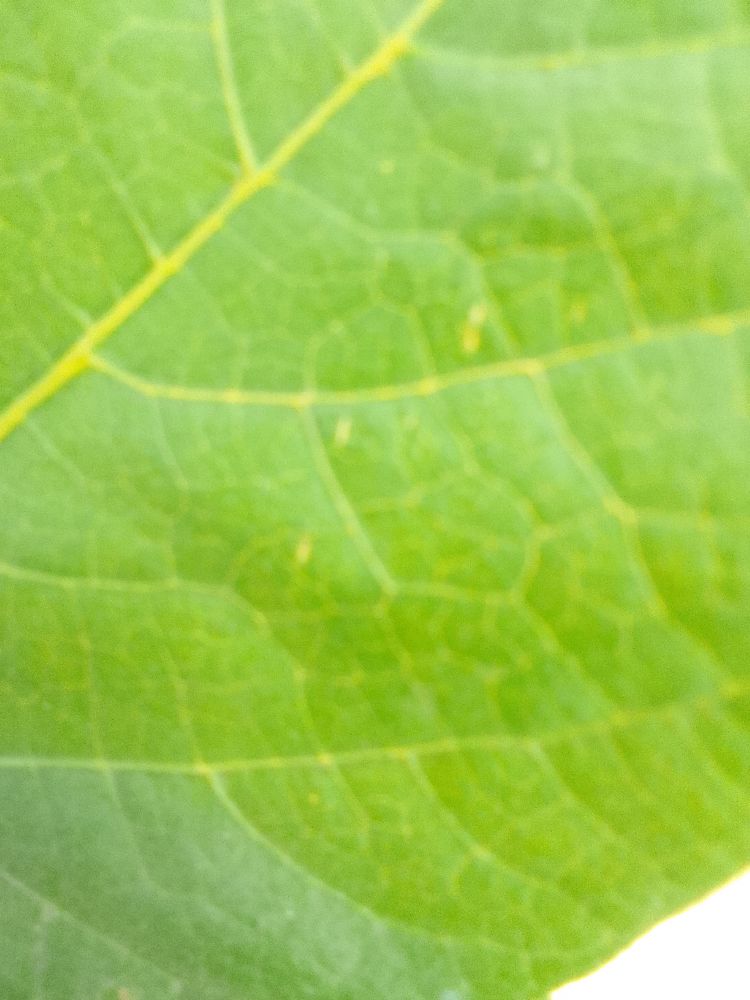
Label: healthy